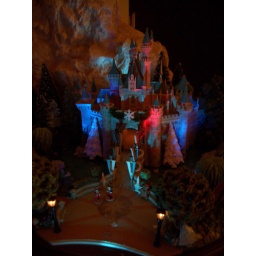
note the addition of the snowflake, and the white trees in the lake